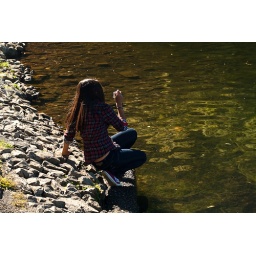
a girl by the lake